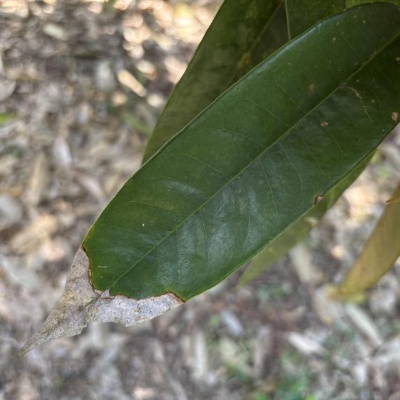
Label: Leaf_Blight